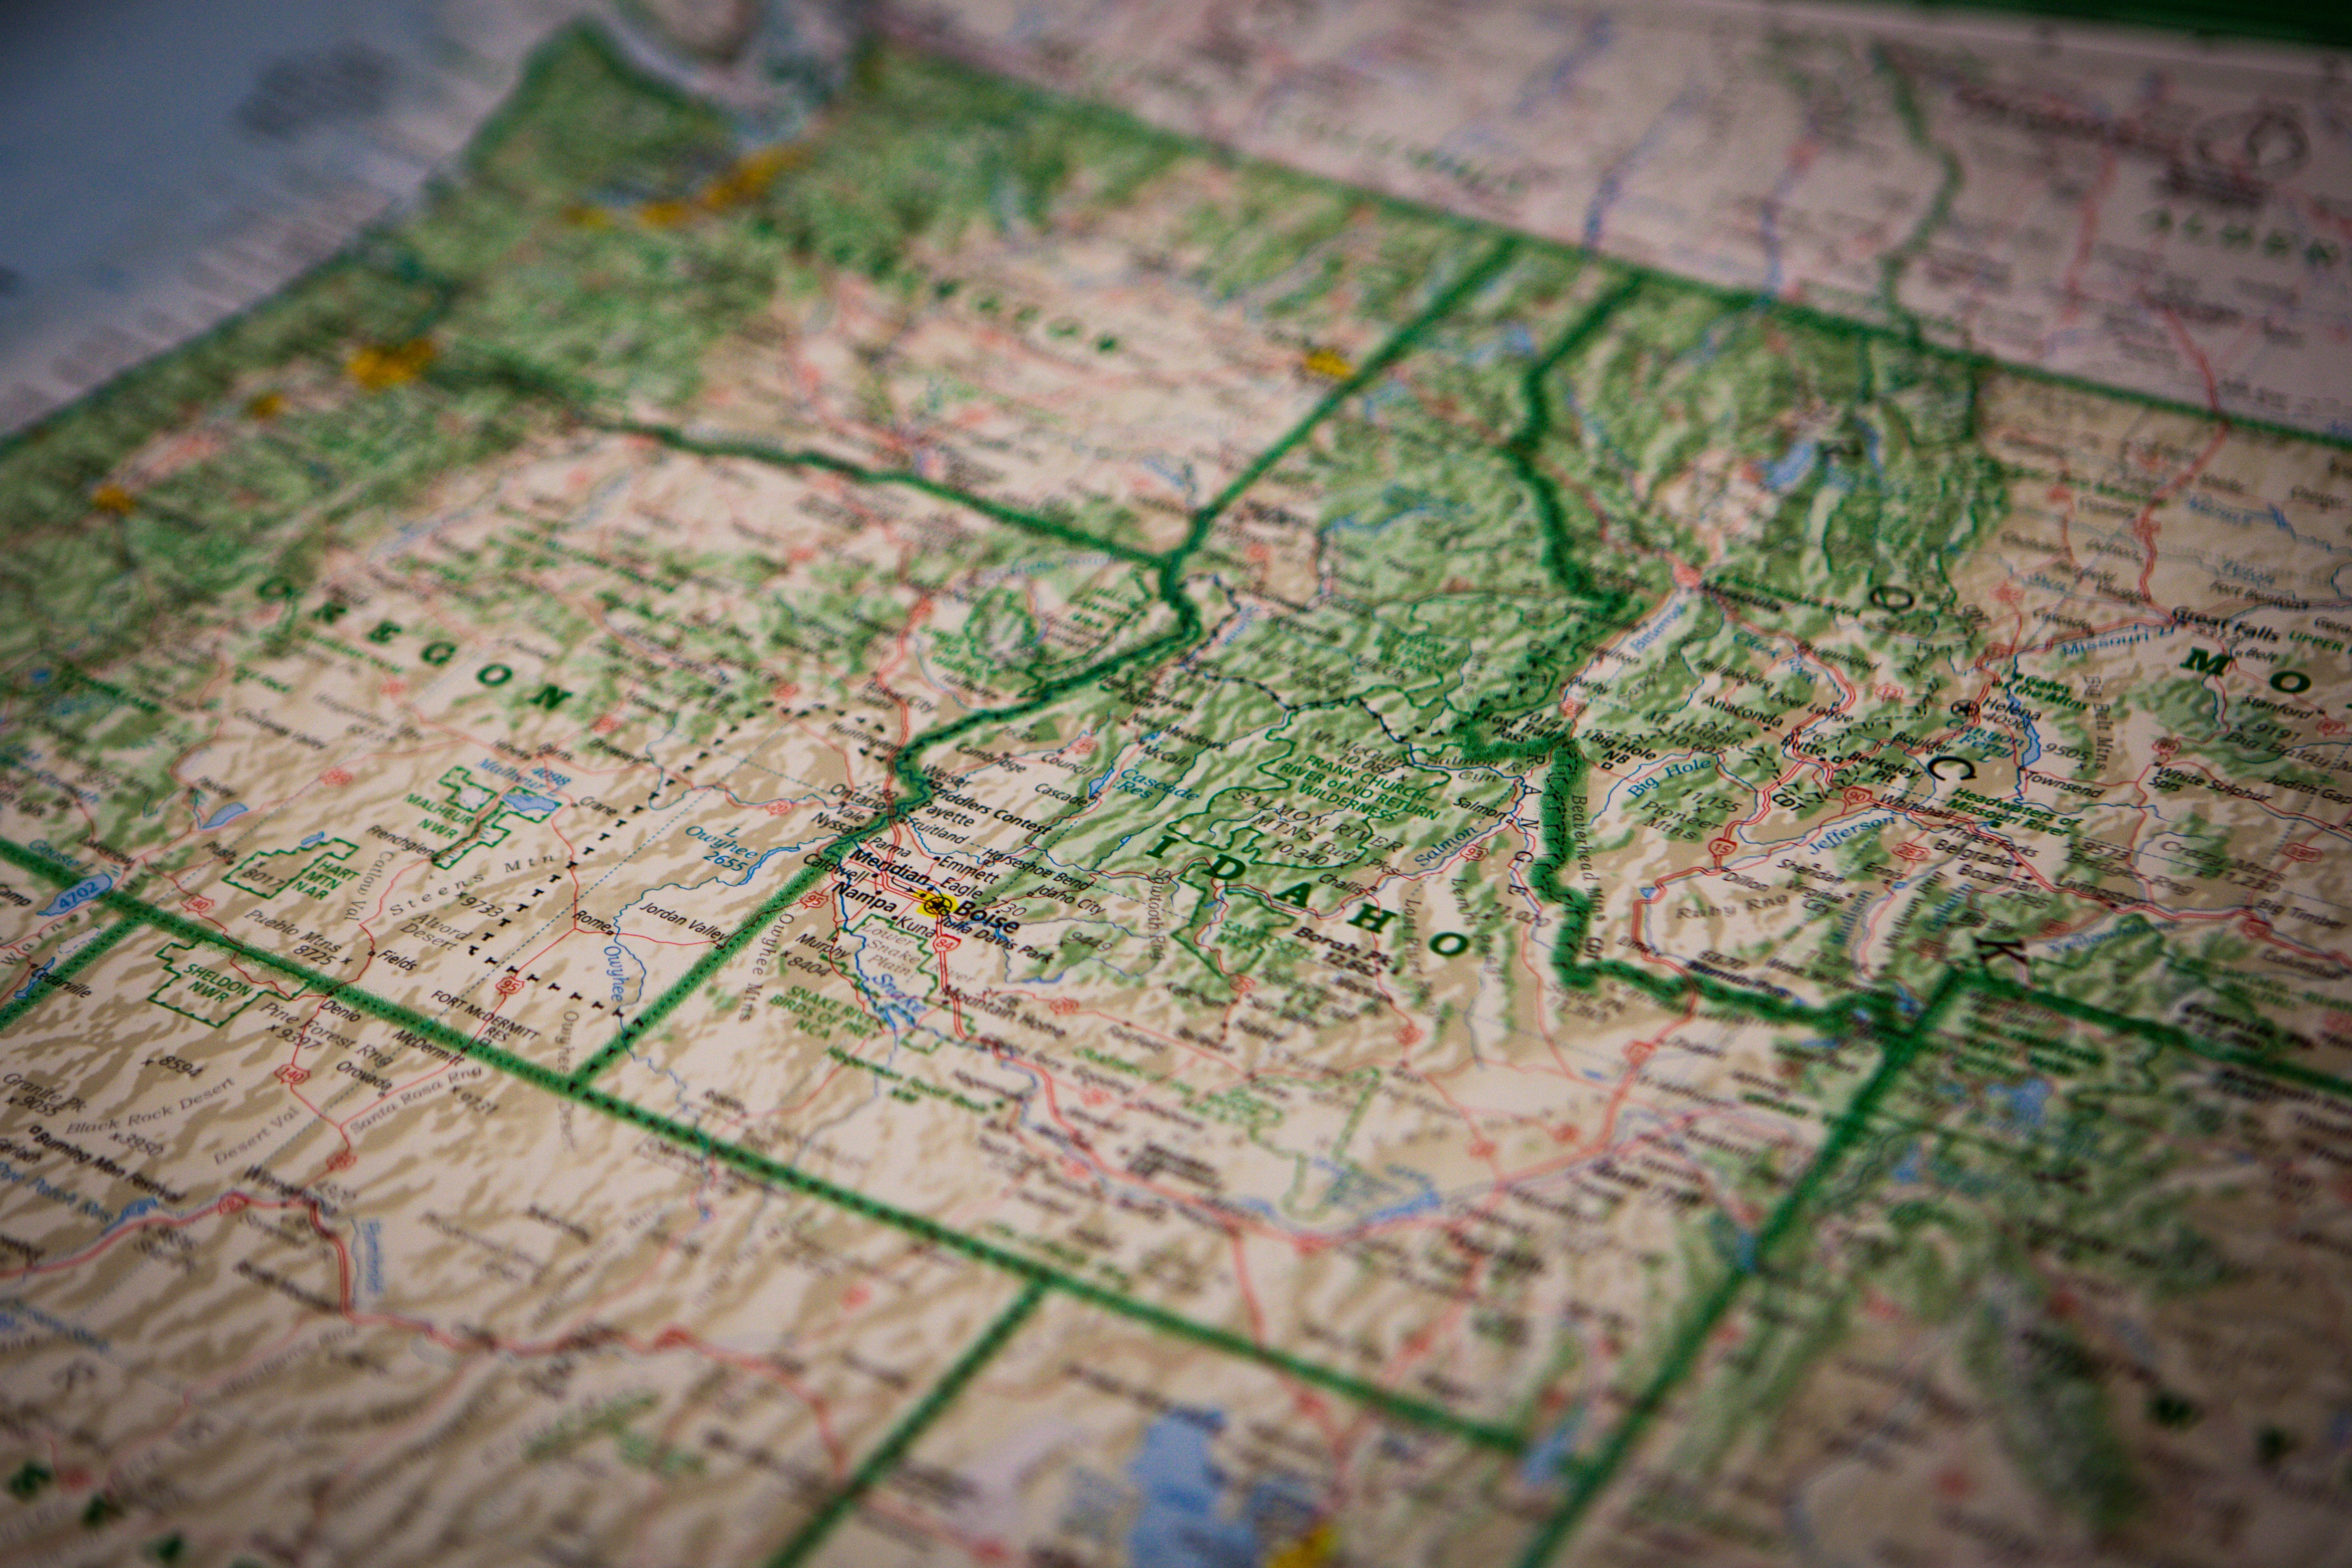
texture, leaf, travel, pattern, green, soil, map, art, drawing, navigation, shape, idaho, guide, topography, flooring